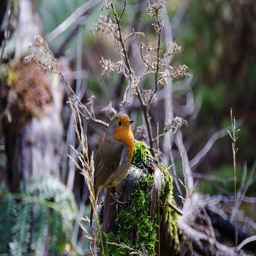
A bird perched on a plant in the middle of a forest.
A small brightly colored bird is sitting on a fence post.
A bird perched on a stump surrounded by foliage.
A pretty bird is sitting in some bushes.
A bird is shown in the wild of a forest.